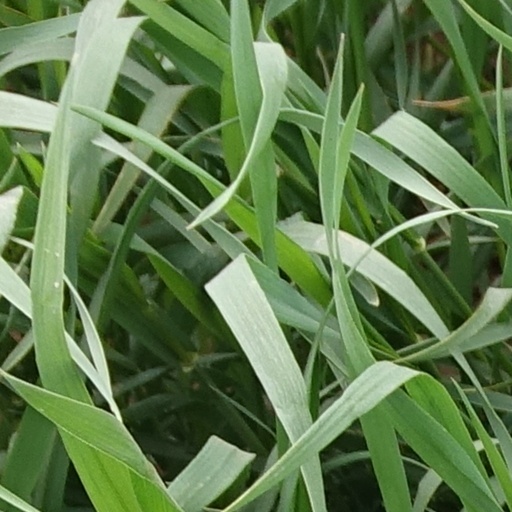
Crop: wheat